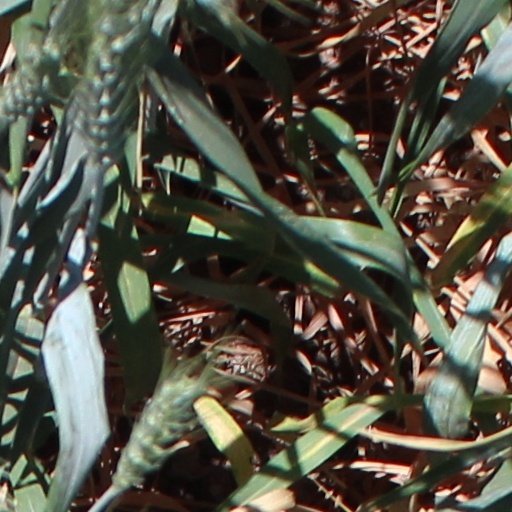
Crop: wheat